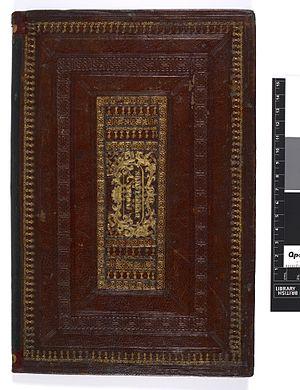
Epitoma institutorum rei militaris, plus connu sous le titre abrégé de De re militari, est l'œuvre de Végèce, un haut fonctionnaire du Bas-Empire romain, à la charnière des IVᵉ et Vᵉ siècles. Végèce n'est pas un militaire et son ouvrage est une compilation des savoirs militaires romains mais également grecs, l'auteur ayant vraisemblablement lu tous les auteurs latins et grecs traitant du sujet. Il cite d'ailleurs Caton l'Ancien, Frontin, Cornelius Celsus, Paternus et les règlements militaires d'Auguste, Trajan et Hadrien.